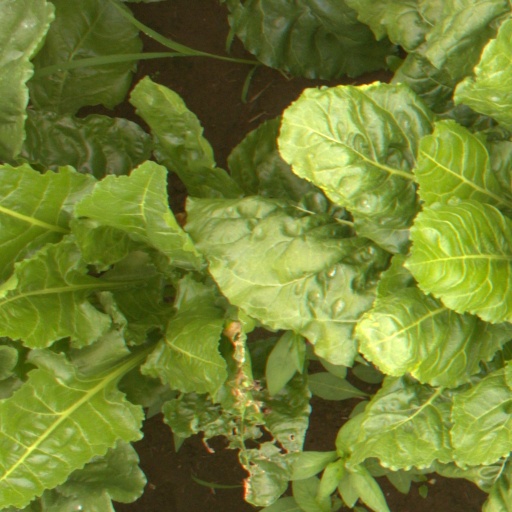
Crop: sugar beet